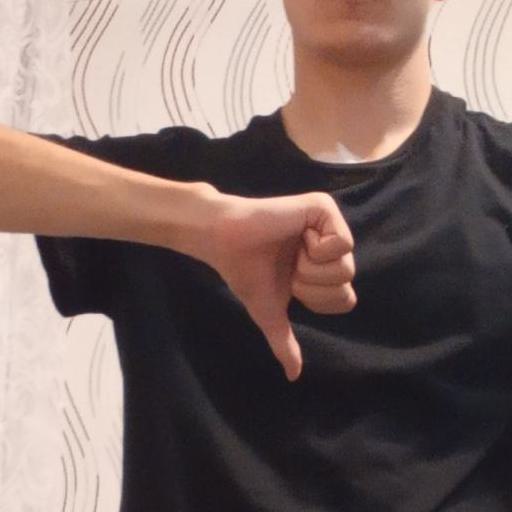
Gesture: dislike